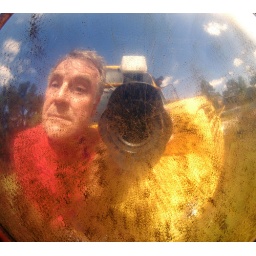
Self-portrait in a dirty bus mirror